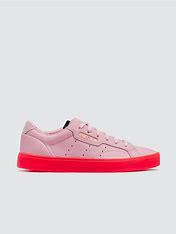
Brand: Adidas
Model: Sleek